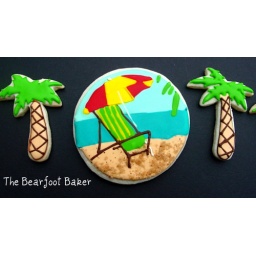
I wish I was at the beach sitting in this chair watching the wind blow the palm leaves:)